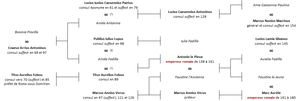
Famille des Aurelii Fulvi de l'époque des Flaviens et des Antonins. Arbre non exhaustif.
Titus Aurelius Fulvus est un sénateur romain de la fin du Iᵉʳ siècle, consul éponyme en 89 sous Domitien. Il est le père du futur empereur Antonin le Pieux.
Titus Aurelius Fulvus est un sénateur romain de la fin du Iᵉʳ siècle, consul suffect puis éponyme en 85 sous Domitien. Il est le grand-père paternel du futur empereur Antonin le Pieux.
Publius Iulius Lupus est un sénateur romain, consul suffect en 98 sous Trajan et beau-père d'Antonin le Pieux.
Cnaeus Arrius Antoninus est un sénateur romain de la fin du Iᵉʳ siècle, né vers 30 et mort après 105, consul suffect en 69 sous Vitellius et en 97 sous Nerva, dont il est proche et un ami dévoué. C'est un correspondant de Pline le Jeune et il est le grand-père maternel du futur empereur Antonin le Pieux.